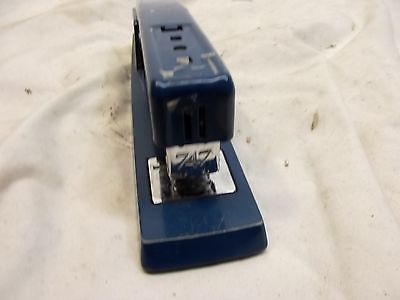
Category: stapler